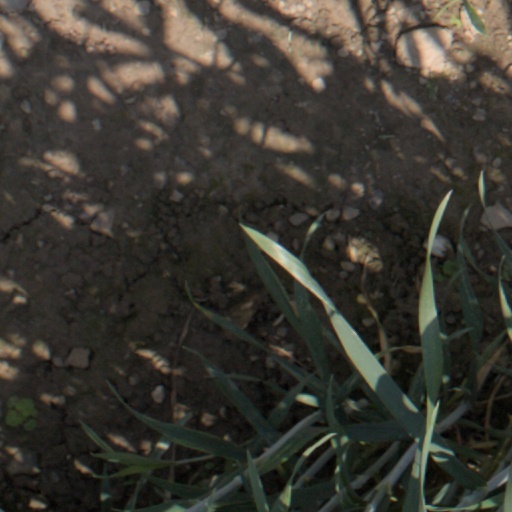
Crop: wheat